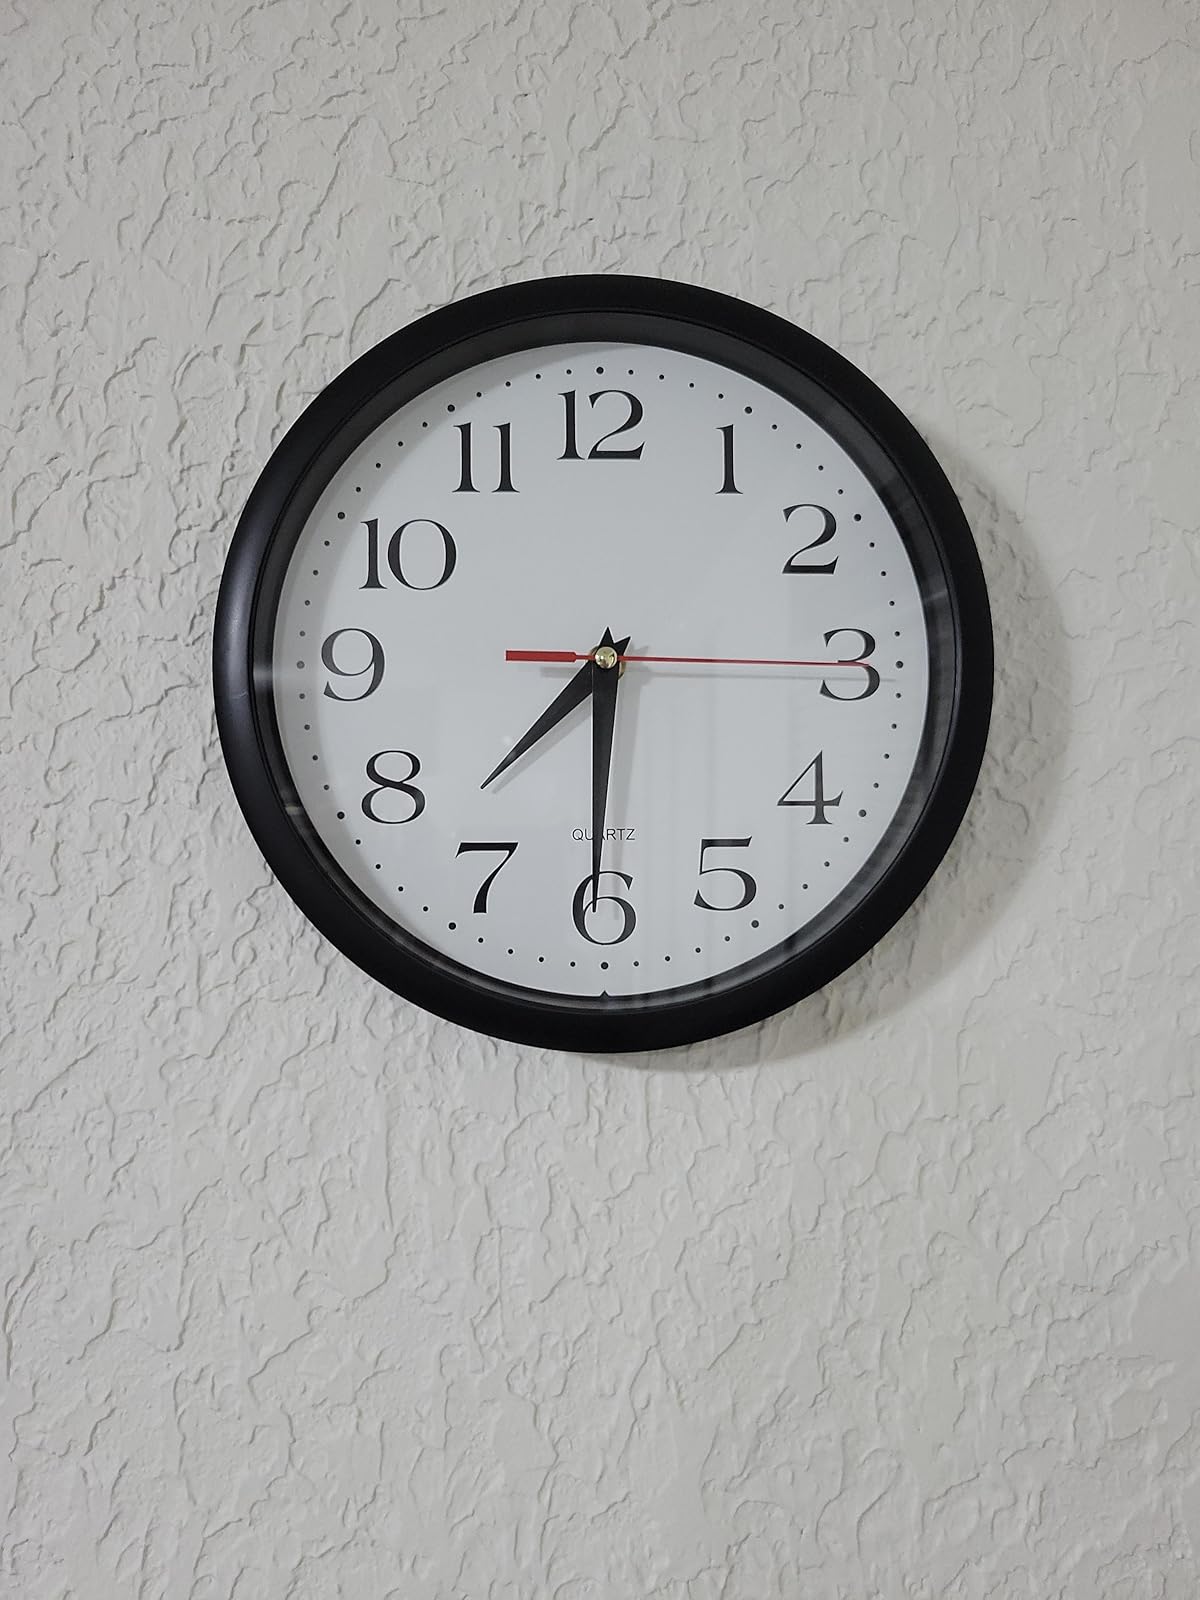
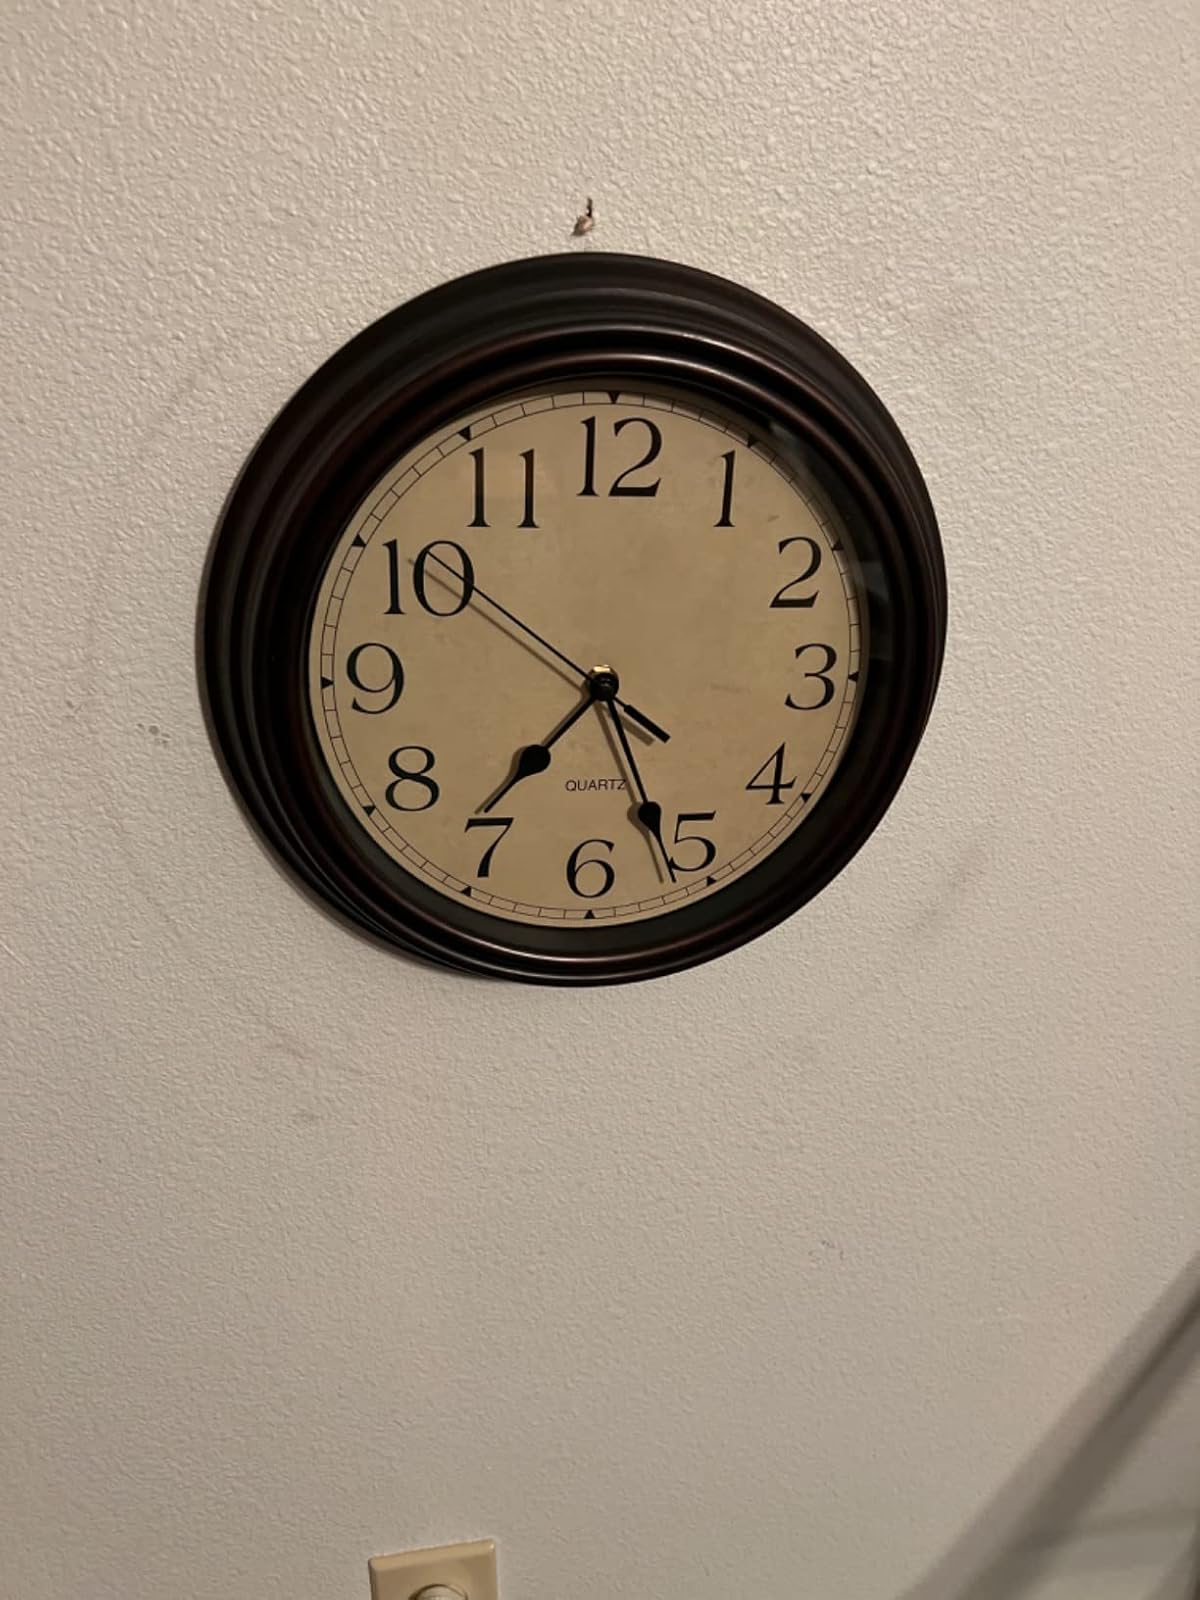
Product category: clock
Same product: no